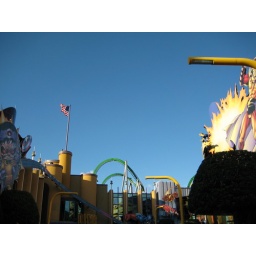
Marvel Superhero Island under clear blue sky!